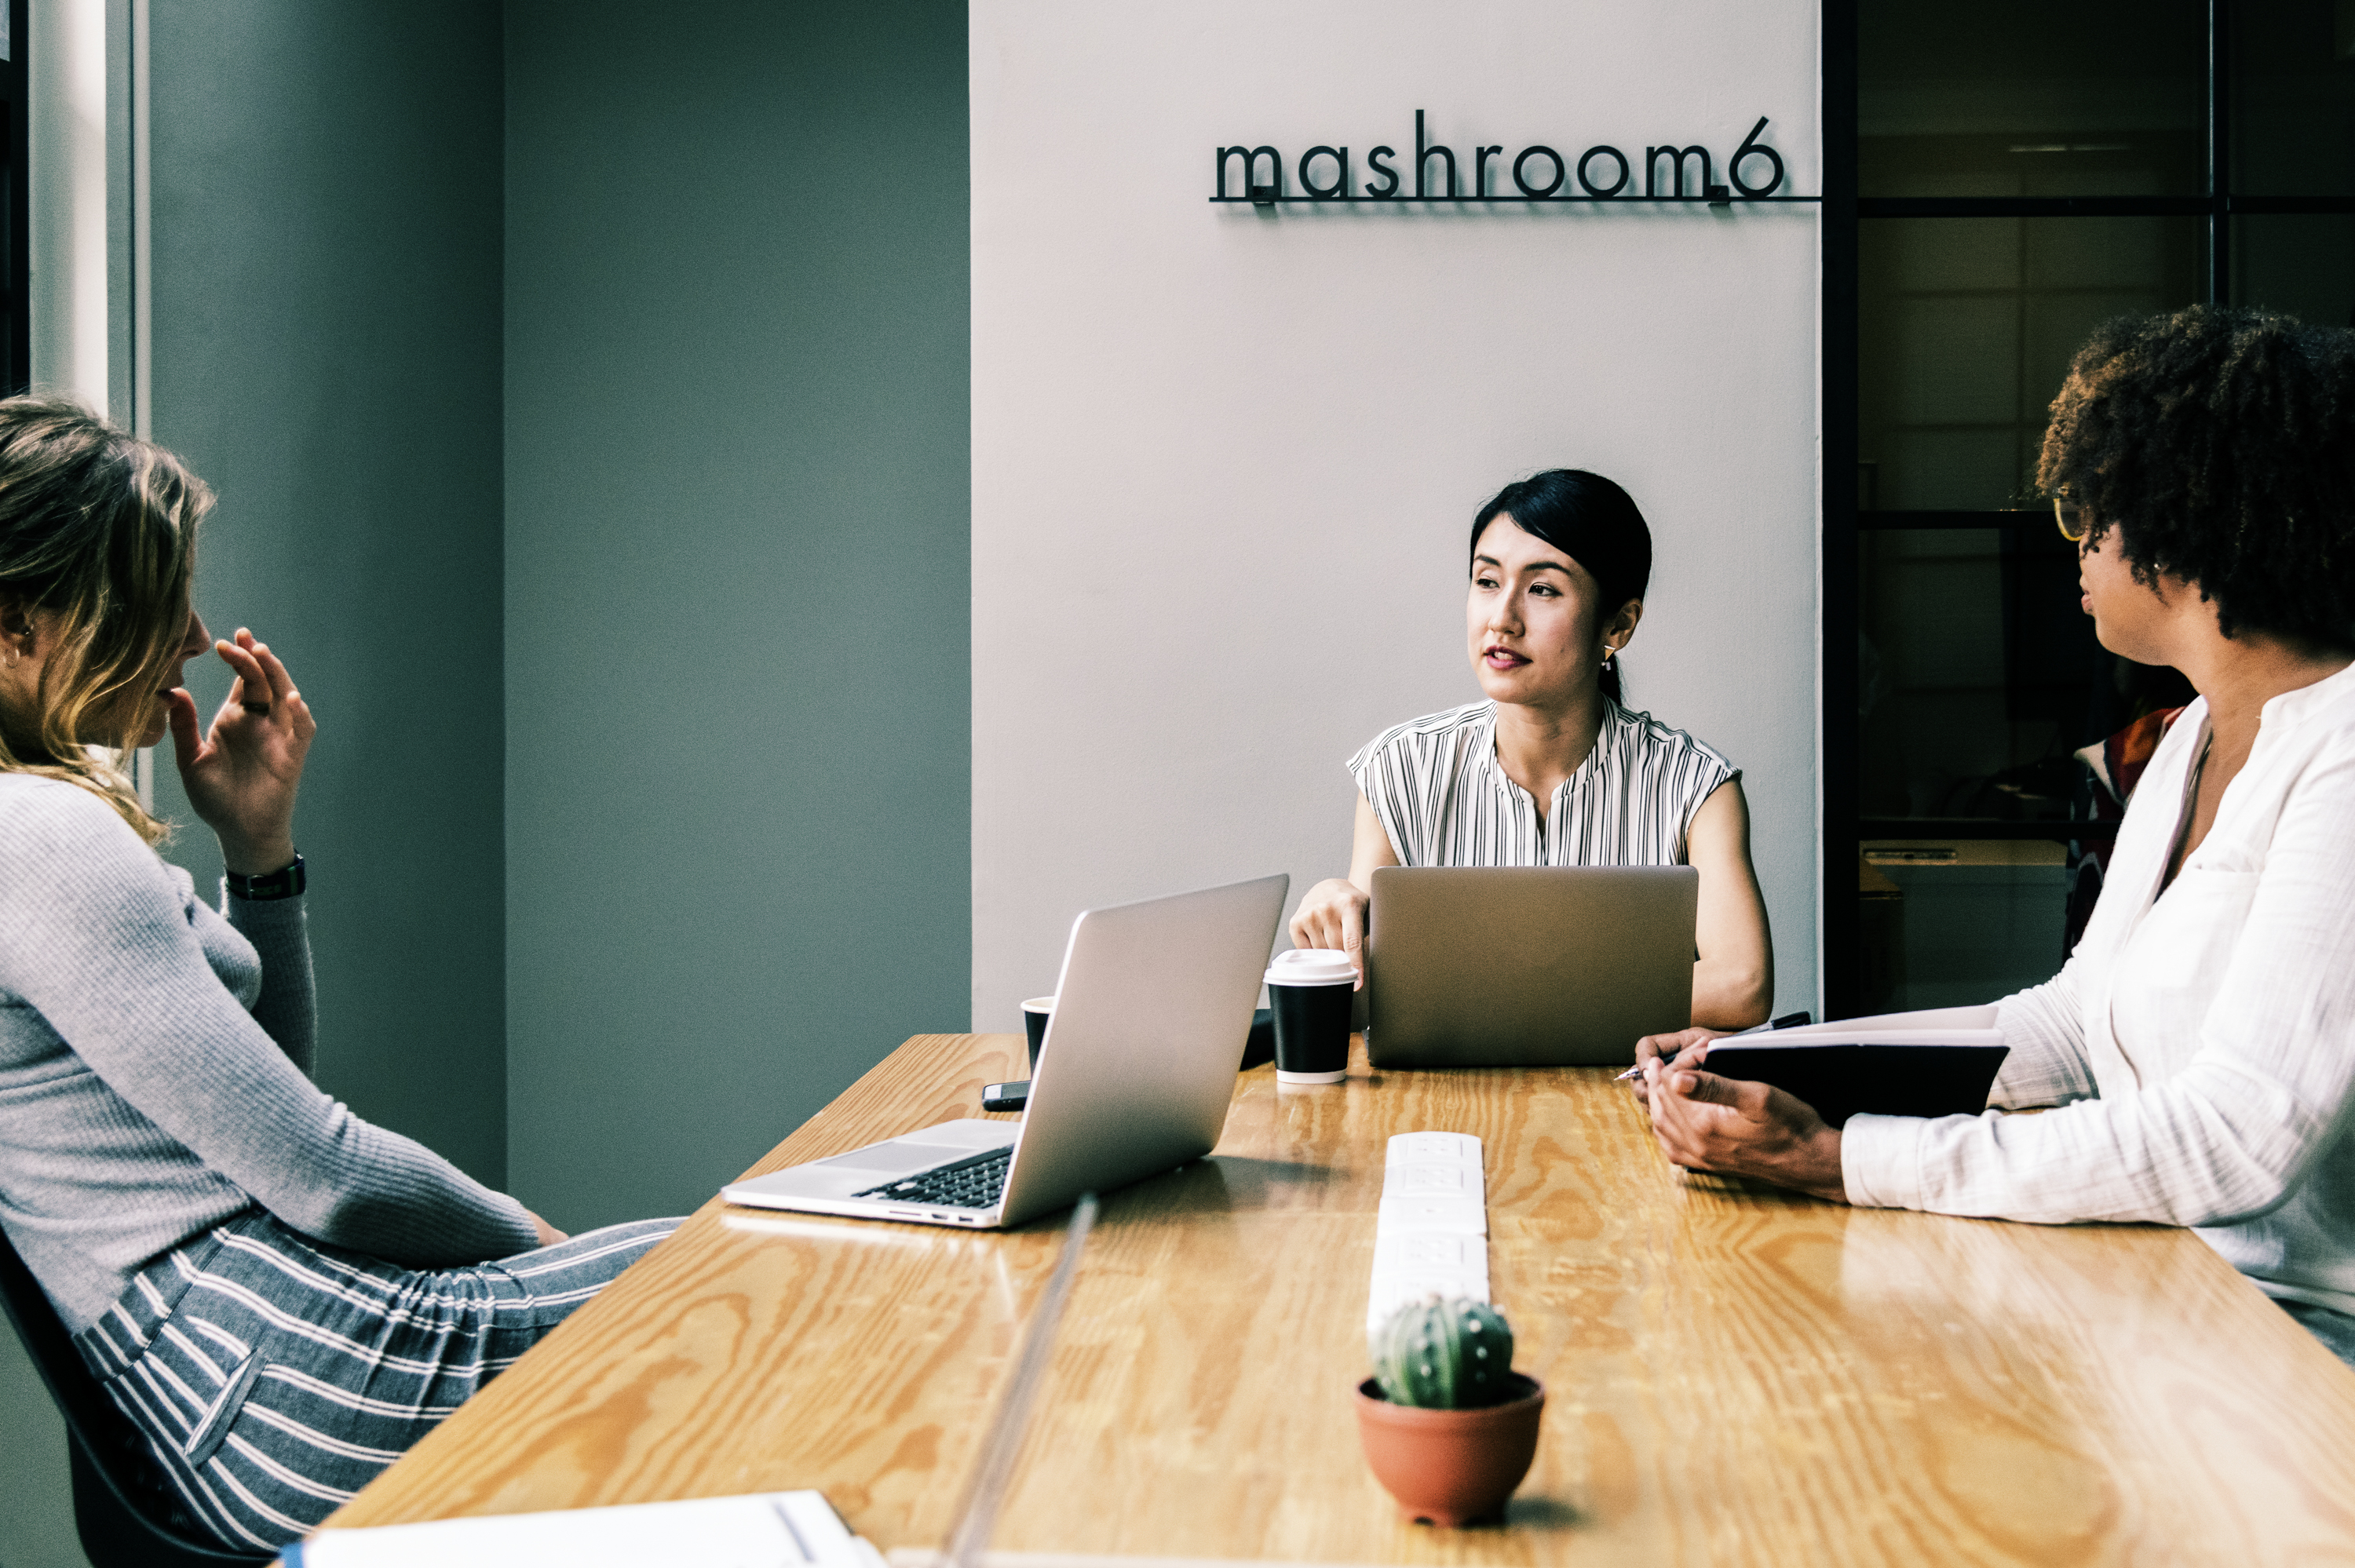
african american, american, asian, beautiful, black, brainstorming, business, businesswoman, cheerful, colleagues, communication, computer, concentrated, connection, digital device, discussion, diverse, entrepreneur, european, friends, group, japan, japanese, korean, laptop, manager, meeting, network, notebook, office, people, pretty, serious, startup, strategy, talking, team, teamwork, technology, together, training, vision, westerner, wireless, woman, work, working, workplace, workshop, workspace, conversation, collaboration, public relations, job, professional, presentation, human behavior